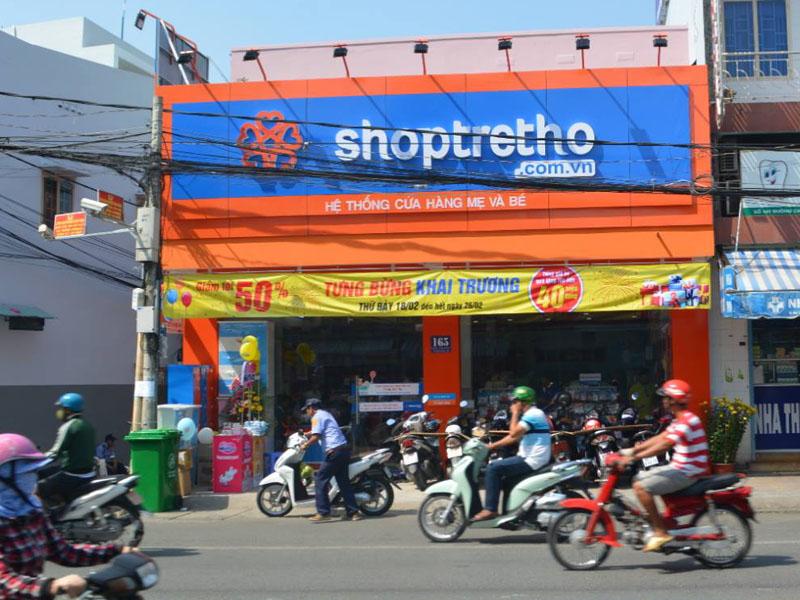
đây là khung cảnh xuất hiện ở phía trước một cửa hàng